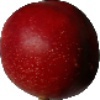
Label: Nectarine 1